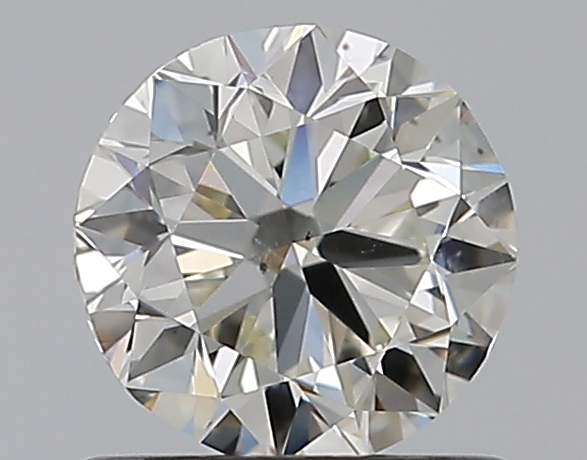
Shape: round
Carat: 0.71
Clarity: SI1
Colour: K
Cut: VG
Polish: EX
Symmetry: GD
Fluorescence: N
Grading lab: GIA
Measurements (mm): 5.55 x 5.61 x 3.55